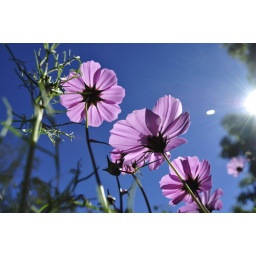
flower in the sky